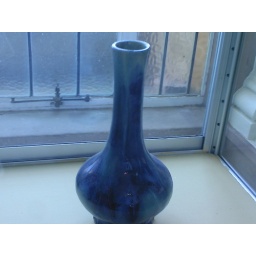
A blueish vase made from China for a bouquet of flowers found in the Arts building at UP